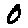
Label: 0